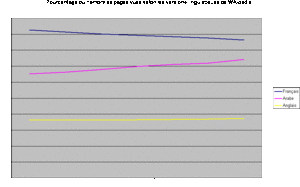
Pourcentage du nombre de pages vues selon les versions linguistiques de Wikipédia.
Le Maroc compte deux langues officielles : l'amazighe et l'arabe. Chacune des deux langues est parlée sous différentes formes dialectales, alors que l'arabe littéral est la langue administrative et que l'amazighe ne possède pas de forme unifiée ; cependant une version standardisée de l'amazighe est progressivement introduite.